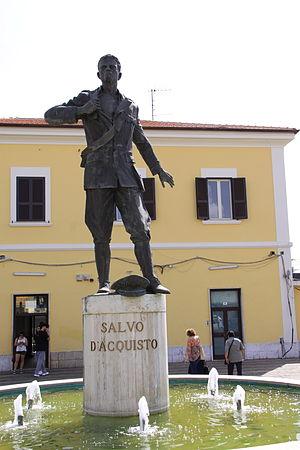
Salvo d'Acquisto est un membre des carabiniers italiens pendant la Seconde Guerre mondiale. Il reçut à titre posthume la médaille d'or de la valeur militaire après s'être désigné volontaire pour être fusillé par les Allemands afin d'épargner 21 personnes qui devaient l'être en représailles.